Leroy Griffith

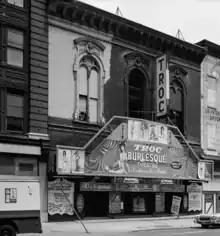

Identifying "legitimate theaters" that were going out of business, Griffith began acquiring them. "These places would go under," he said in a 1993 interview, "and I'd go in and take over and make them successful with an adult policy." He gradually acquired scores of theaters throughout the United States.